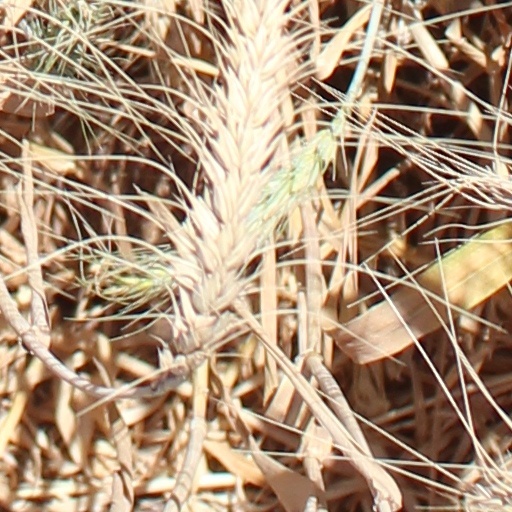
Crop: wheat